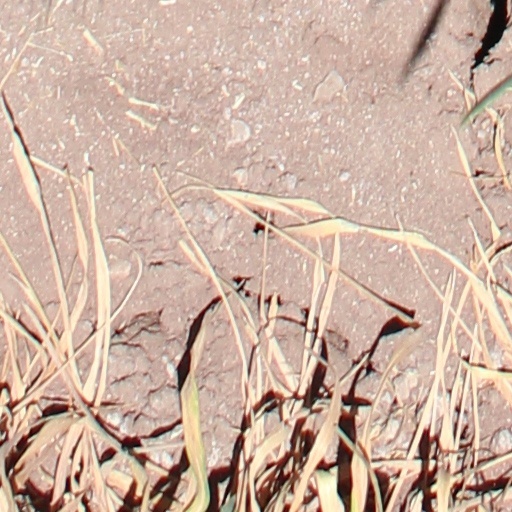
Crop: wheat